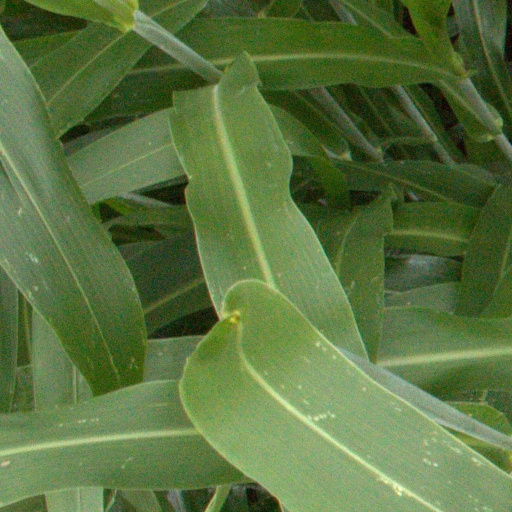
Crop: sorghum